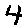
Label: 4